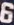
Number: 6